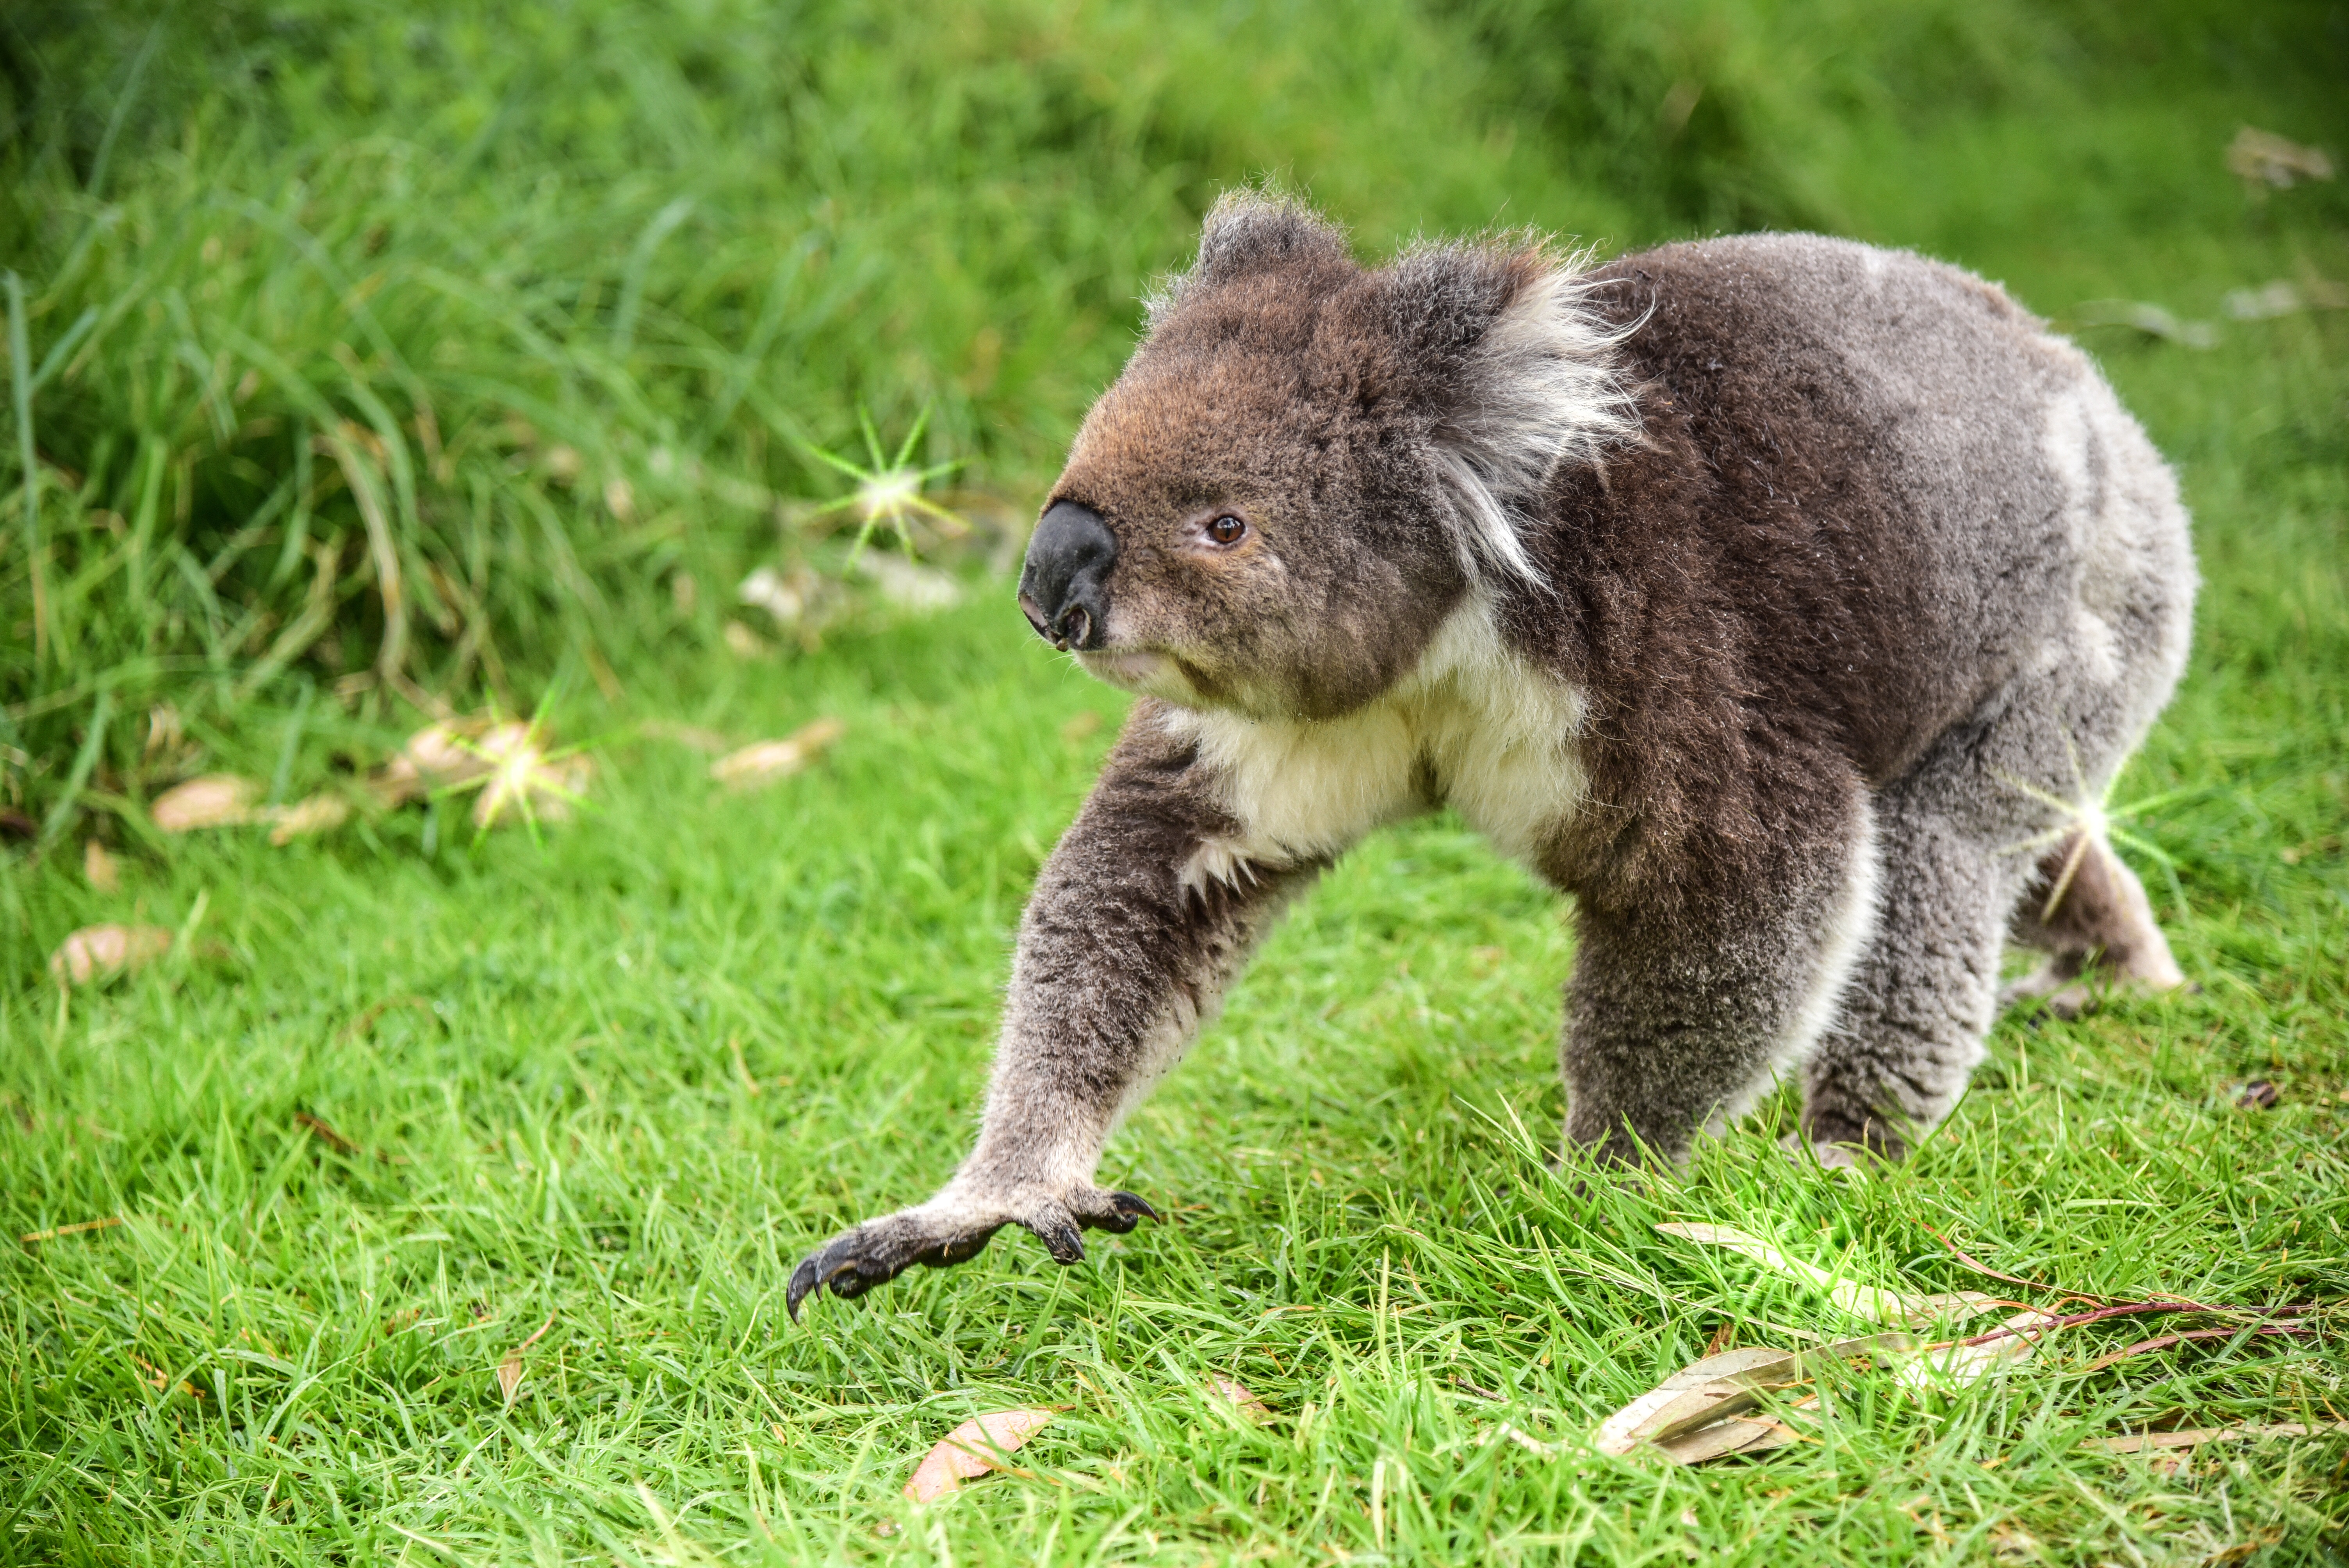
nature, animal, bear, wildlife, zoo, mammal, fauna, australia, vertebrate, koala, marsupial